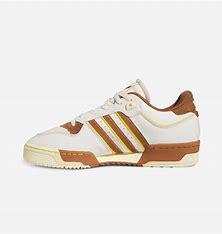
Brand: Adidas
Model: Rivalry 86